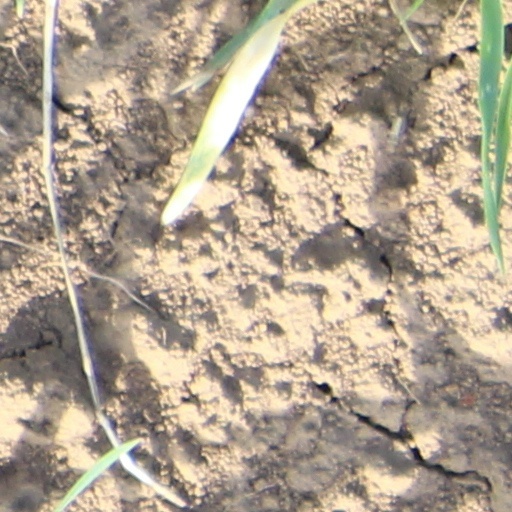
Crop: wheat